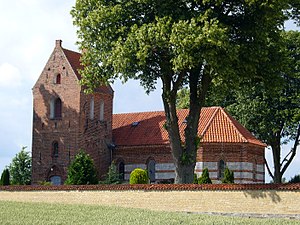
Kirke Skensved Kirke
Kirke Skensved Kirke
Kirke Skensved Kirke ligger i Kirke Skensved i Solrød Kommune.